Pinisi

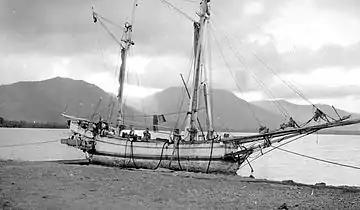
A beached Palari-hulled Pinisi. Note the shape of the prow.

Since the 1970s, a wide range of other explanations for the origin of the word 'pinisi' have been forwarded. These include that, e.g., a ruler of the Makassan polity of Talloq, I Mangnginyarrang Daéng Makkiyo, named thus one of his boats, allegedly combining the two words ""picuru"" (meaning "good example") and ""binisi"" (a type of small, agile and tough fish on the surface of the water and not affected by currents and waves). Another version states that the name pinisi comes from word "panisi" (Bugis word, means insert), or "mappanisi" (inserting), which refers to caulking process. It is even claimed that the word derived from the name of the Italian city of Venice, where the sailors of the village of Bira traded spices and saw ketch-rigged vessels; or where schooner rigs were 'invented', thus lending the name to its Sulawesian version. None of these claims is supported by identifiable first-hand sources.